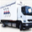
Label: truck